Sogdian-language Manichaean letter

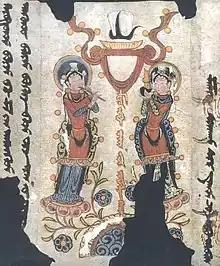
illustration of the god of music

In the summer of 1981, local archaeologists in Xinjiang were on a stupa when the sand and soil collapsed in Cave No. 65 of the Baziklik Thousand-Buddha Caves in the summer of 1981.